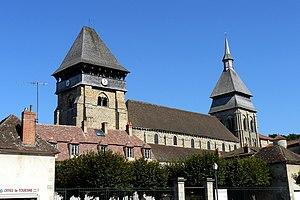
L'abbatiale Ste-Valérie à Chambon-sur-Voueize (Creuse, France)
Le diocèse de Limoges est un diocèse de l'Église catholique en France. Le siège épiscopal est à Limoges.
Germain-Jean-Jacques Sauvanet, né le 28 mai 1849 à Saint-Domet et mort le 5 décembre 1916 à Issoudun-Létrieix, est un architecte français. Il était architecte départemental de la Creuse.
L'Abbatiale Sainte-Valérie était l'église abbatiale de l'abbaye bénédictine située à Chambon-sur-Voueize dans le département de la Creuse et la région Nouvelle-Aquitaine. C'est un des plus importants édifices de style roman limousin.
Paul-Louis Grenier ou Pau Loís Granier, son nom de plume en occitan, était un écrivain, historien et philologue limousin de langue occitane originaire de Chambon-sur-Voueize, en Creuse.